Charles Henry Goode

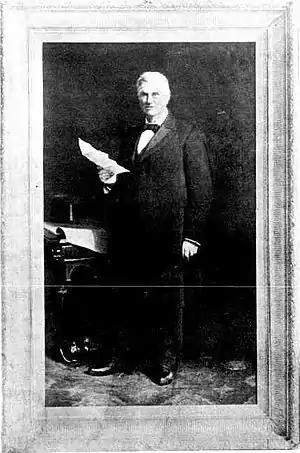
Portrait of Goode by George A. J. Webb

He was born at Hinton, near Peterchurch, Herefordshire on 26 May 1827, and was apprenticed at the age of 12 years to a drapery establishment in Hereford, and in 1845 he proceeded to London, where he worked for Goode, Gainsborough and Co. and was, with later fellow-Adelaidean R. A. Tarlton, one of the first members of YMCA and closely identified with its founder Sir George Williams.